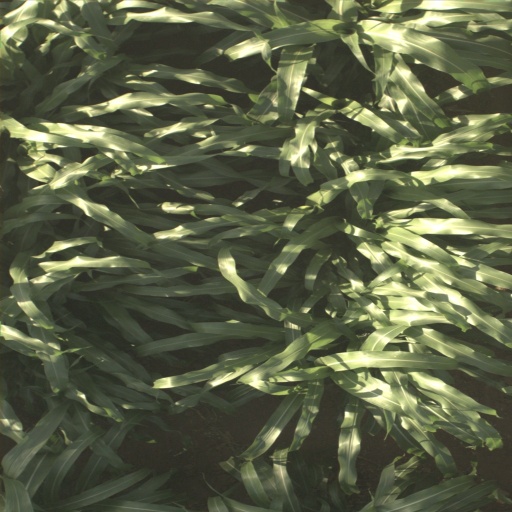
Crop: sorghum